After the Truth

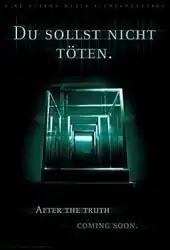

After the Truth is a 1999 German film depicting the fictional trial of Dr. Josef Mengele, known as the "death angel of Auschwitz".